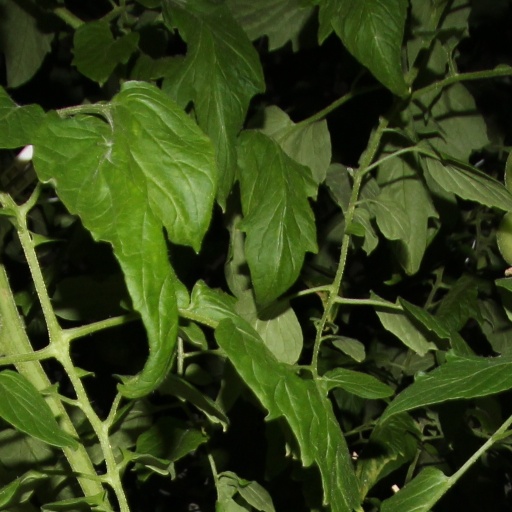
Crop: tomato